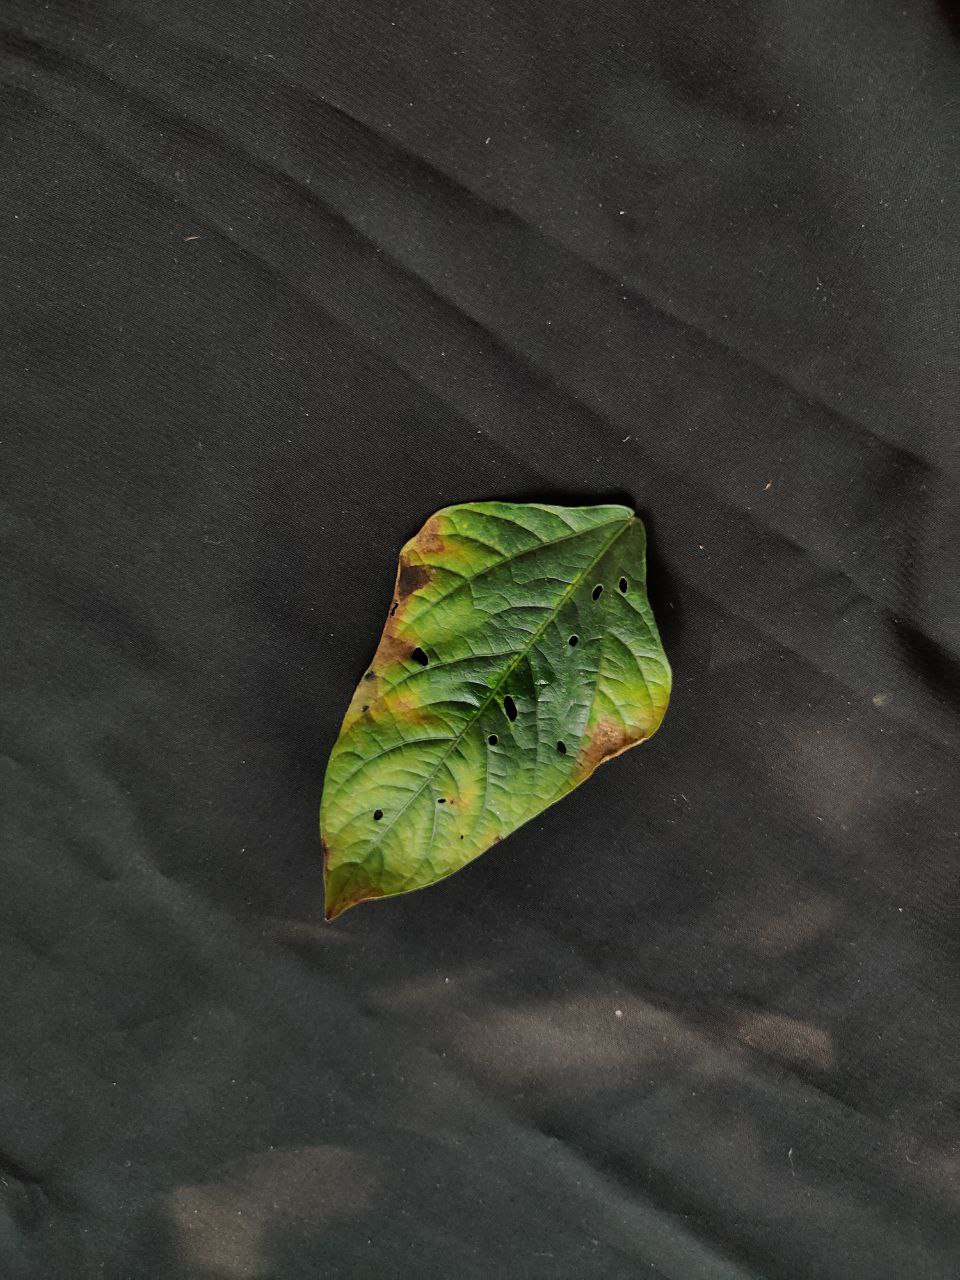
Crop: cowpea
Leaf condition: Bacterial wilt